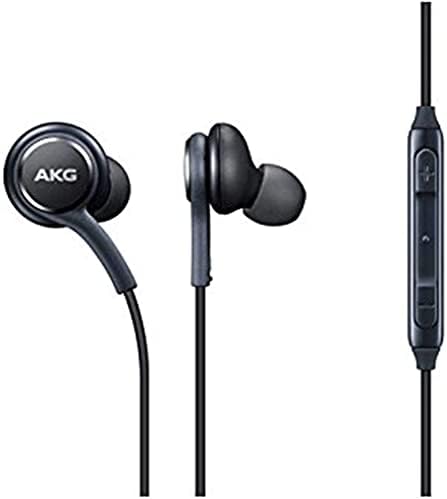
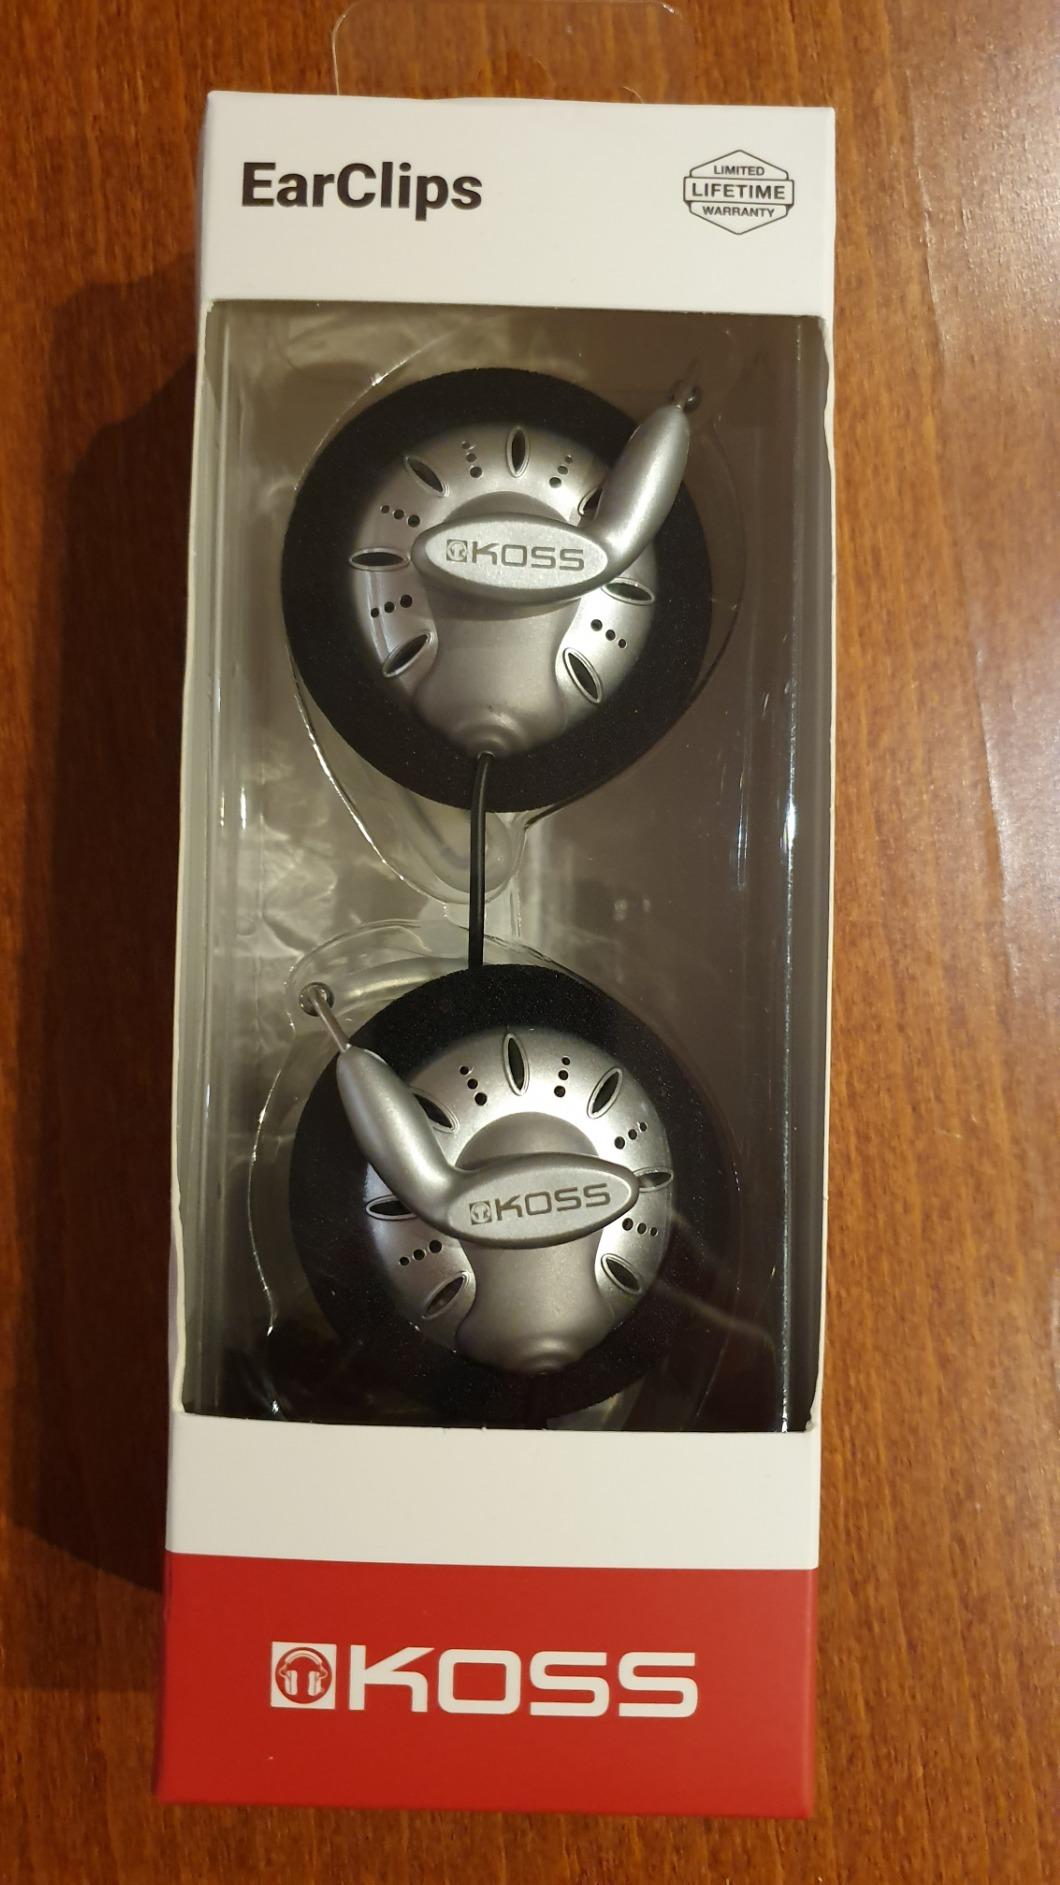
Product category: headphones
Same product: no